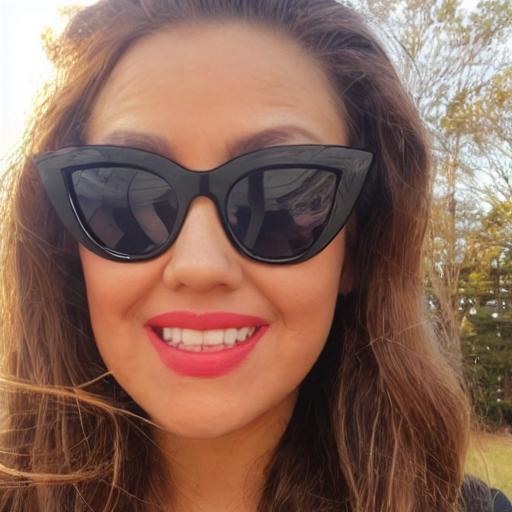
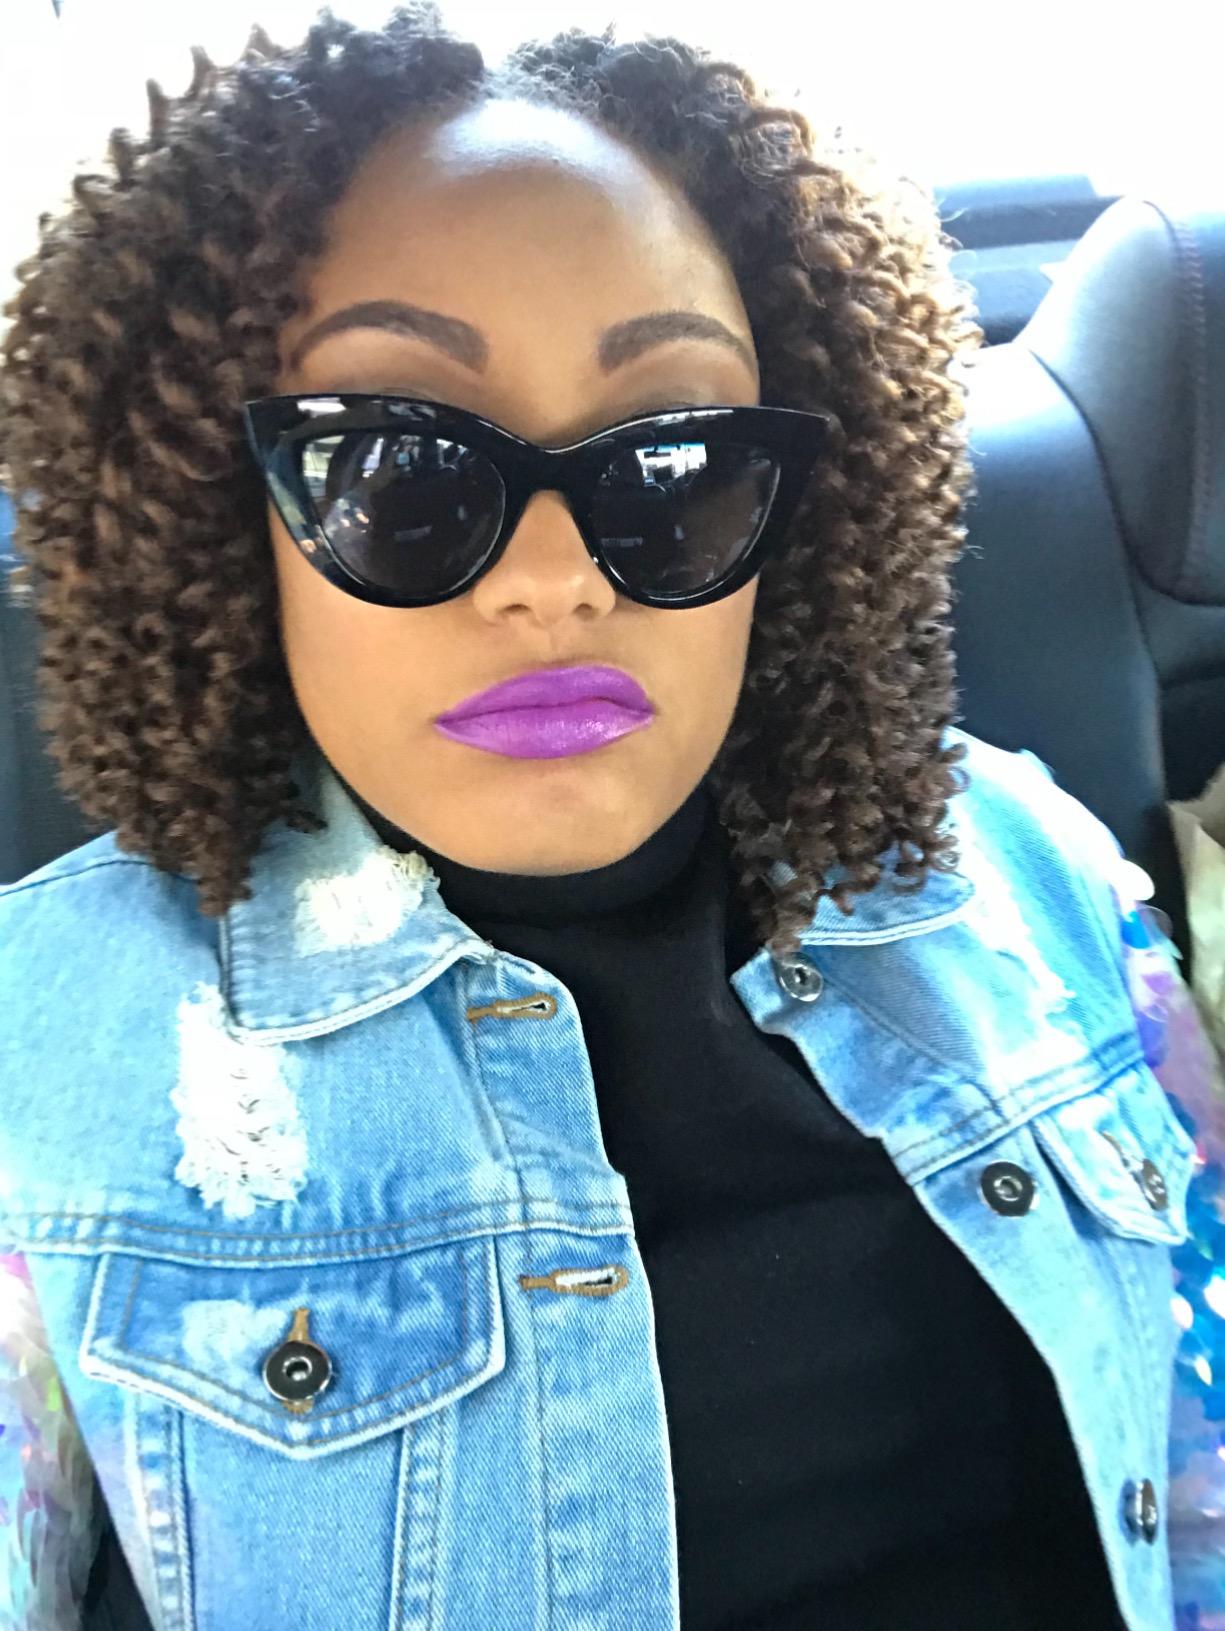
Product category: accessories_sunglasses
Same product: no